Damghan

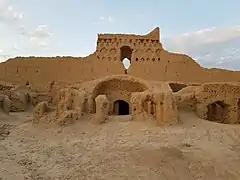
Tepe Hissar

Archaeological excavation has shown that the history of Damghan starts 4–5 thousand years BCE at Tepe Hissar in the village of Heydarabad. Tepe Hissar was inhabited in the Chalcolithic period in the fifth millennium BC.Radiocarbon dating in Tepe Hissar have revealed items 7,000 years old. Recently expansion of Tehran–Mashhad railway into double lanes the body of a woman along with her fetus was discovered with over 7,000 years age. Tepe Hissar, with several layers of civilizations. There was metal production in its earliest period. There are also several associated sites, such as Shir Ashian Tepe, another small settlement in the area, dating to the same time.